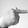
ASL letter: T